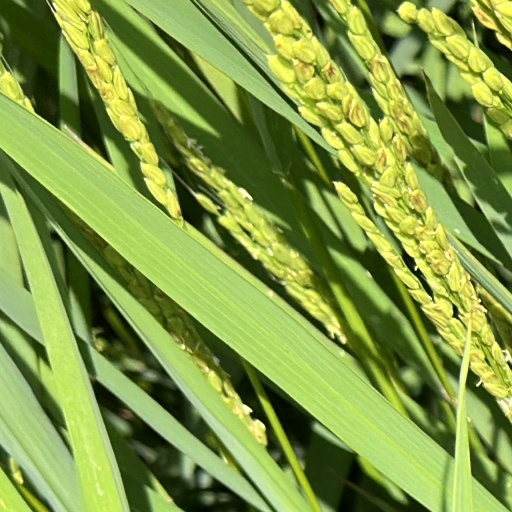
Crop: rice